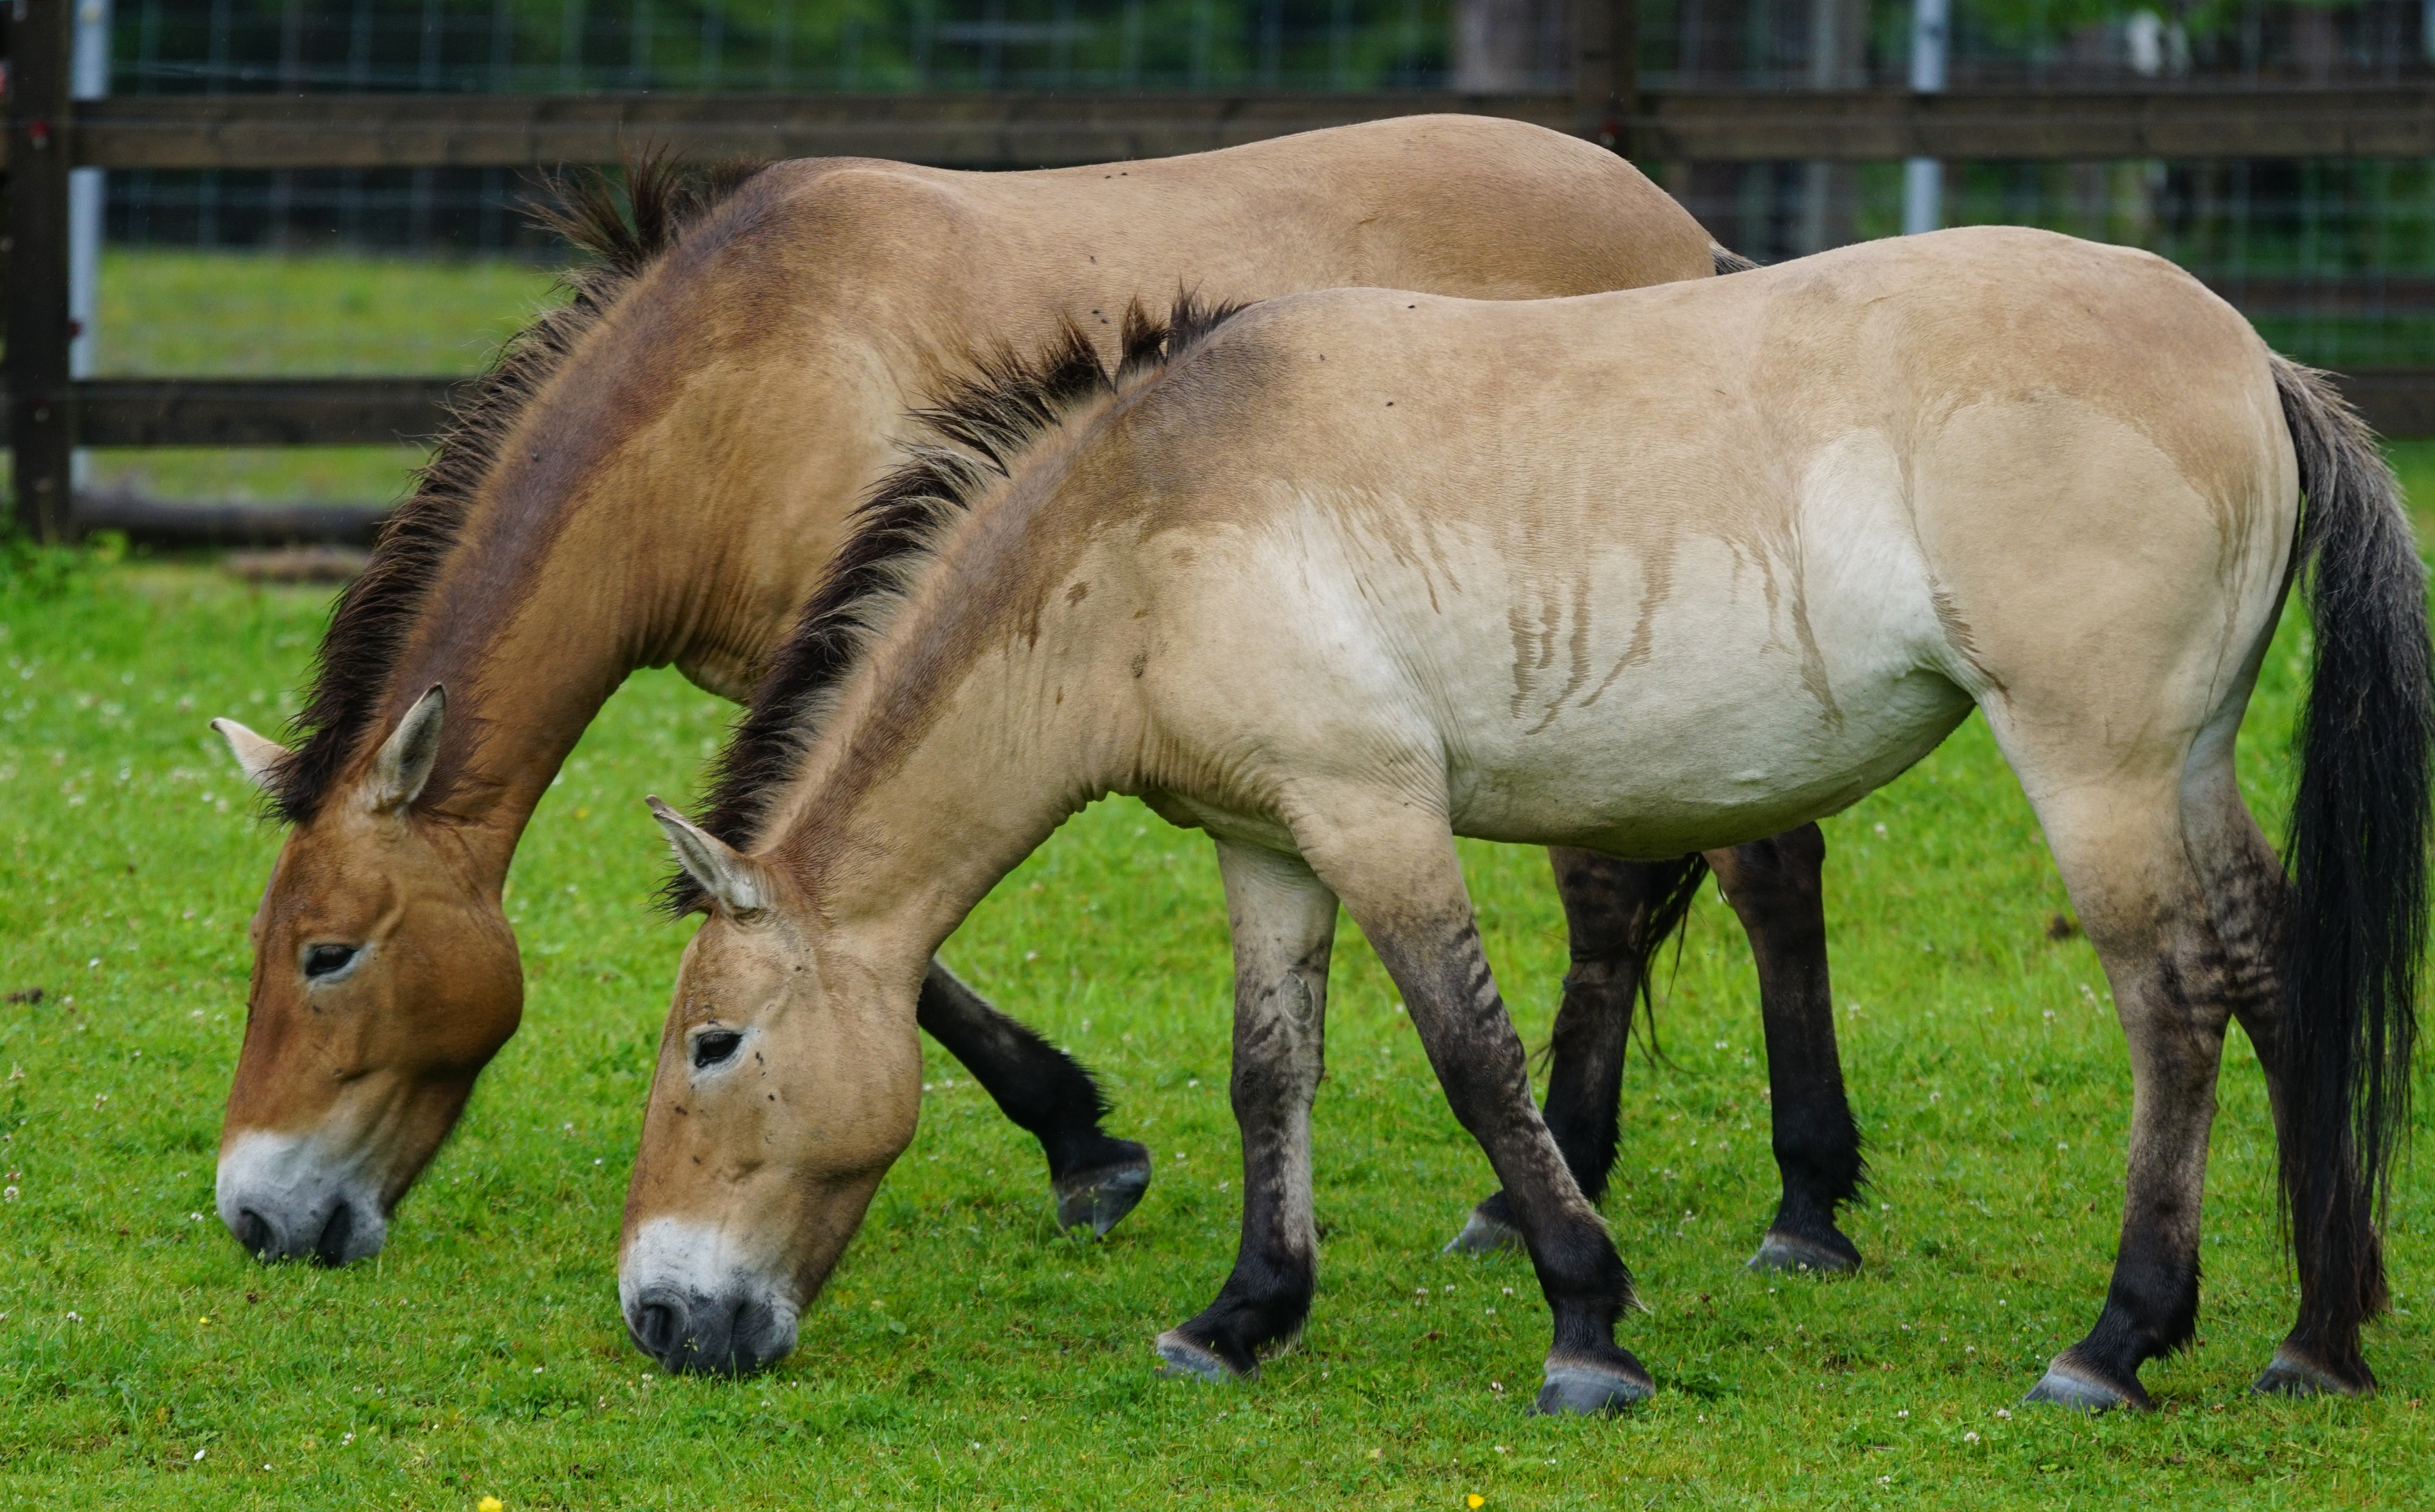
wildlife, pasture, grazing, horse, mammal, stallion, mane, fauna, wild horse, animals, vertebrate, mare, foal, colt, perissodactyla, pack animal, przewalski, equus ferus przewalskii, horse like mammal, mustang horse